Sammy Guevara

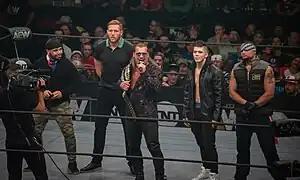
Guevara as part of the Inner Circle in 2019

On February 7, 2019, Guevara was announced to have signed with the newly formed All Elite Wrestling (AEW). At the promotion's inaugural event, Double or Nothing, on May 25, Guevara was defeated by Kip Sabian. At Fight for the Fallen on July 13, Guevara teamed with MJF and Shawn Spears to defeat Darby Allin, Jimmy Havoc and Joey Janela in a six-man tag team match. On the premiere episode of "AEW Dynamite" on October 2, Guevara lost to Cody. After the match, Guevara shook hands with Cody, before AEW World Champion Chris Jericho viciously attacked Cody from behind in front of him. Later on that night, Guevara established himself as a heel when he assisted AEW World Champion Chris Jericho, Jake Hager (who made his AEW debut), Santana and Ortiz attacking Cody, The Young Bucks and Cody's half-brother Dustin Rhodes. They created a group that would become known as "The Inner Circle". Guevara would then begin a feud with Darby Allin leading into 2020, all the while assisting Jericho in his rivalries and championship defenses. At "Revolution" on February 29, 2020, Guevara was defeated by Allin. On the March 25 episode of AEW, The Inner Circle and The Elite were set to compete in a Blood and Guts match, but the COVID-19 outbreak would cause AEW to postpone the match. Guevara would then compete in a tournament to crown the inaugural AEW TNT Champion. He was again beaten by Allin in the first round of the tournament. A match between Matt Hardy and The Elite (Adam Page, Kenny Omega and The Young Bucks) and The Inner Circle would be announced for "Double or Nothing", called a Stadium Stampede match. At the event, The Inner Circle faced The Elite and Matt Hardy, but were unsuccessful in winning.